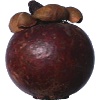
Label: Mangostan 1